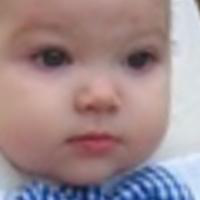
Age group: age 01-10